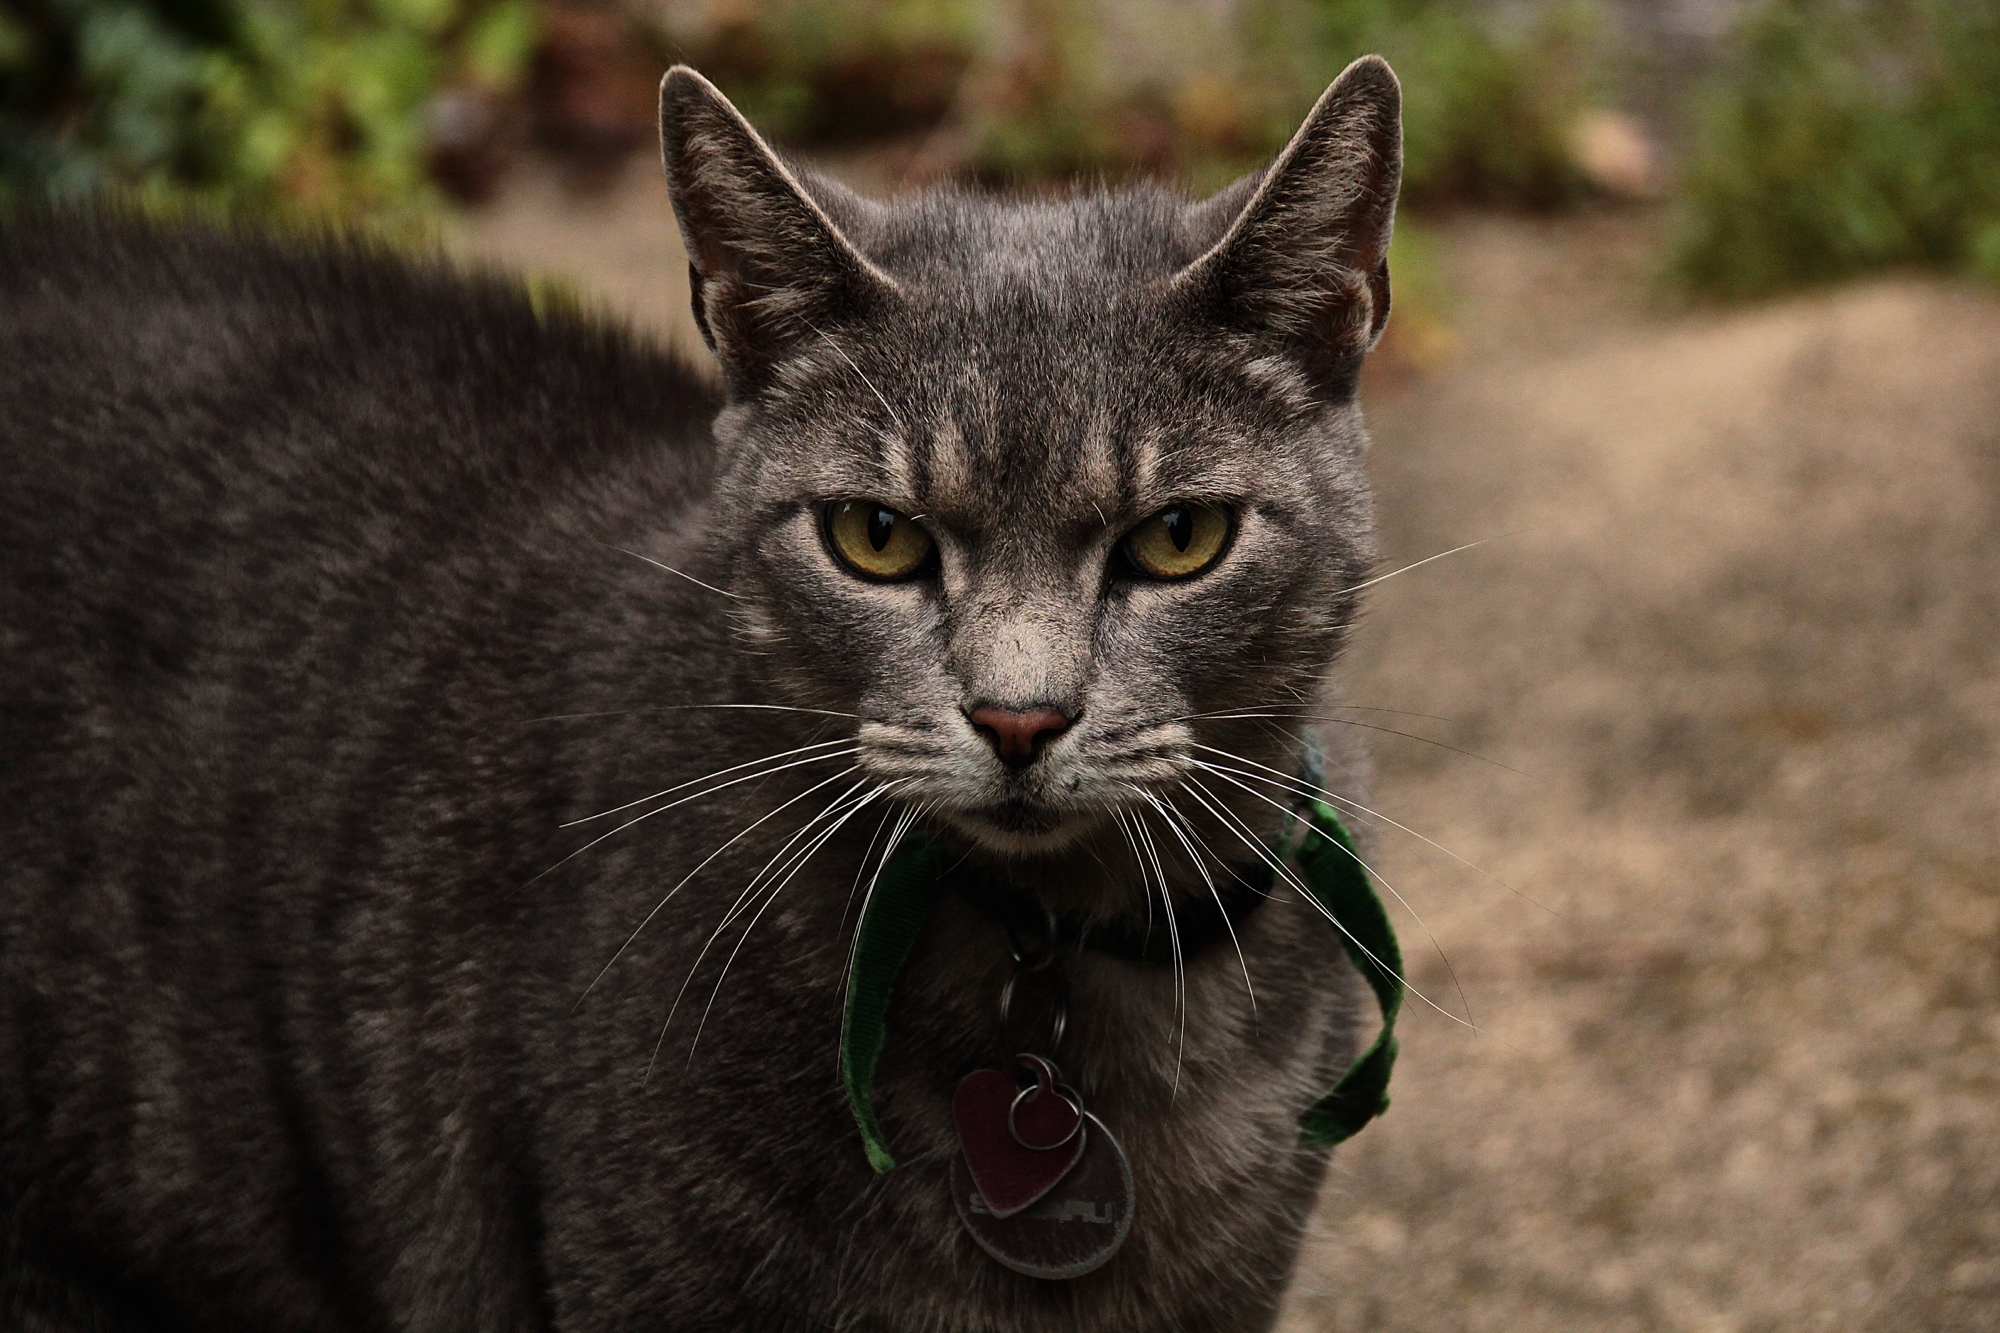
wildlife, cat, mammal, fauna, whiskers, snout, vertebrate, 3652015, clichesaturday, 365the2015edition, puma, day255, day255365, 12sep15, european shorthair, wild cat, small to medium sized cats, cat like mammal, domestic short haired cat